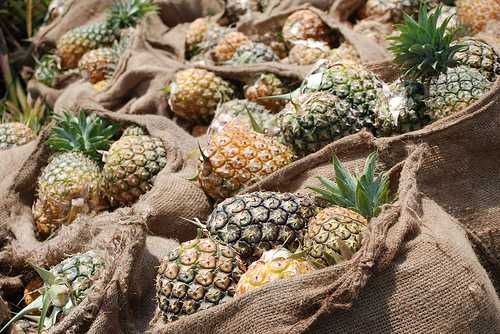
Label: Pineapple